Question: Please indicate a possible affordance area of the skateboard that can be used for carrying
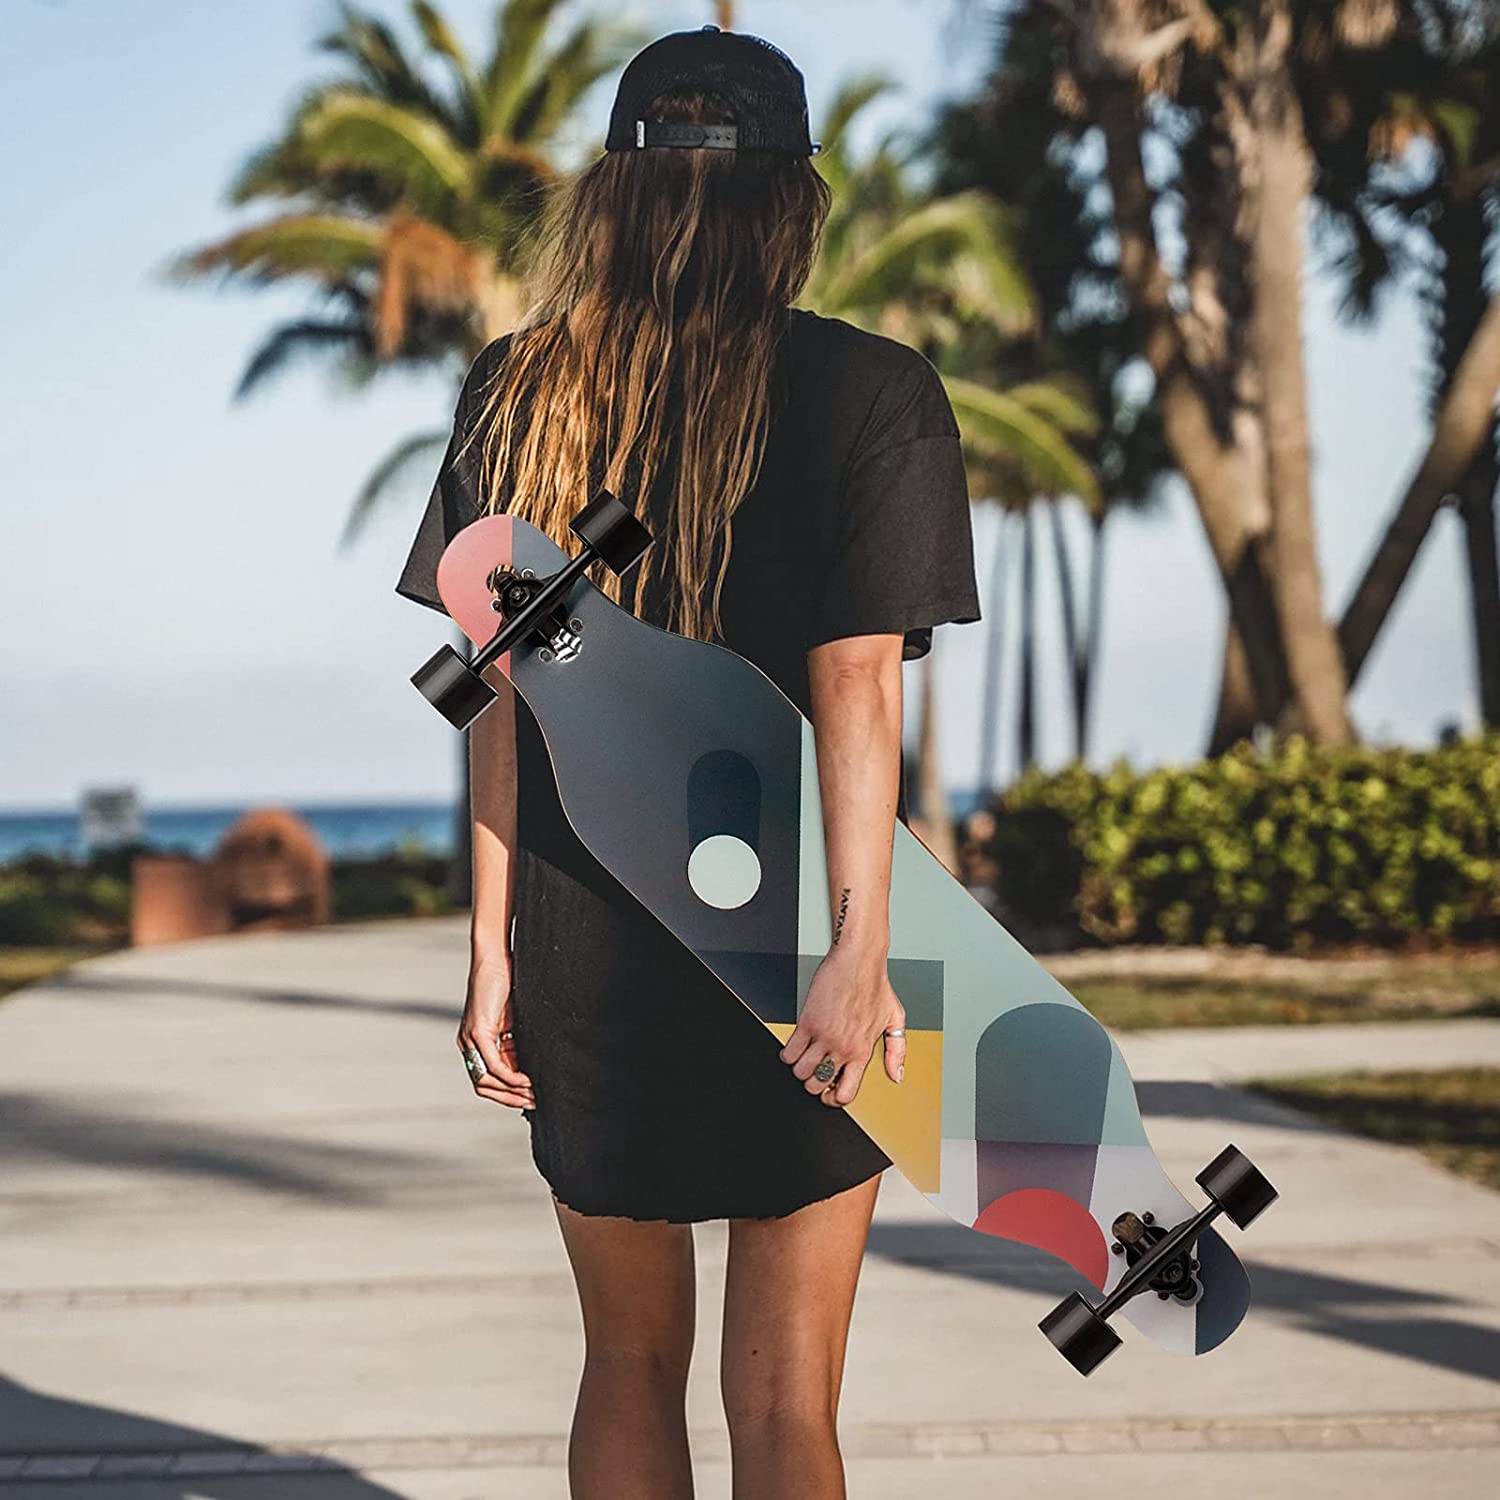
Answer: [435.62, 518.797, 1256.109, 1333.647]